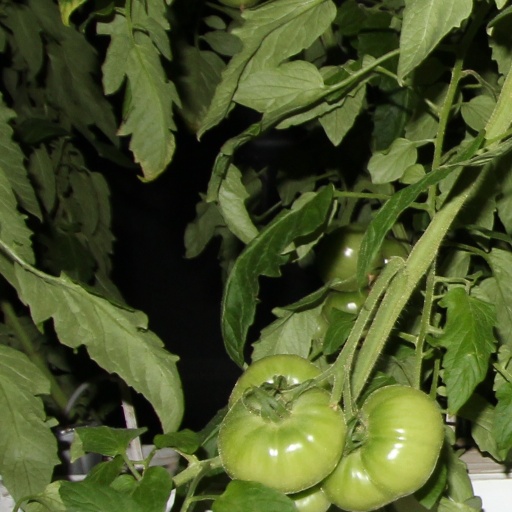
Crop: tomato